World Sculling Championship

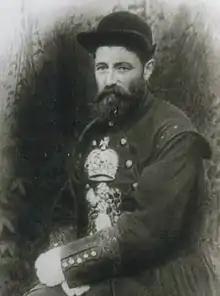
James Arthur Messenger, Champion of the World in 1854. He was also bargemaster for Queen Victoria until 1901.

The World Sculling Championship (1863–1957), evolved from the Championship of the Thames for professional scullers.